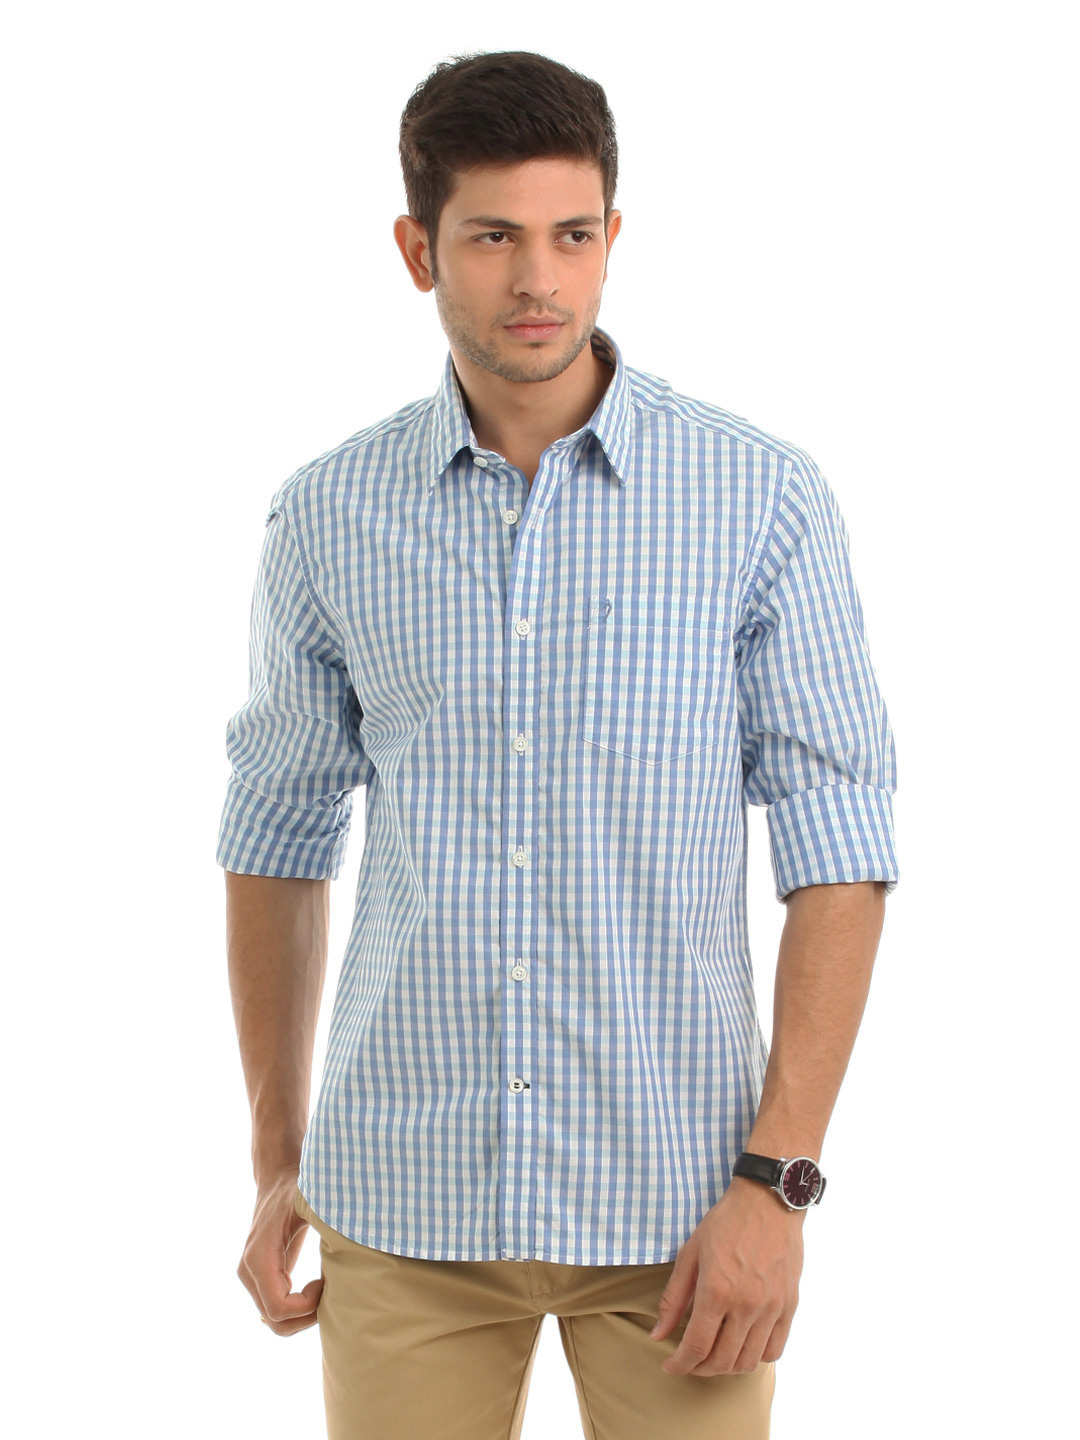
Indian Terrain Men Blue Check Shirt
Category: Apparel / Topwear / Shirts
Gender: Men
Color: Blue
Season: Summer 2012
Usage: Casual